Kit Miyamoto

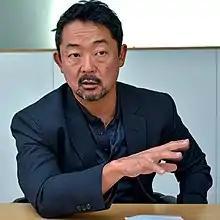

Dr. Hideki "Kit" Miyamoto (born 1963) is a Japanese-American structural engineer known for being the founder-CEO of Miyamoto International, a global structural engineering and disaster risk reduction organization. He is also the chairman of California's Alfred E. Alquist Seismic Safety Commission, which investigates earthquakes and recommends policies for risk reduction.